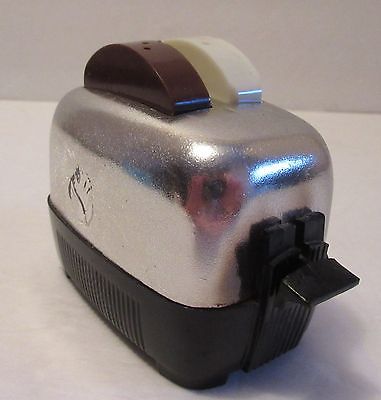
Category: toaster